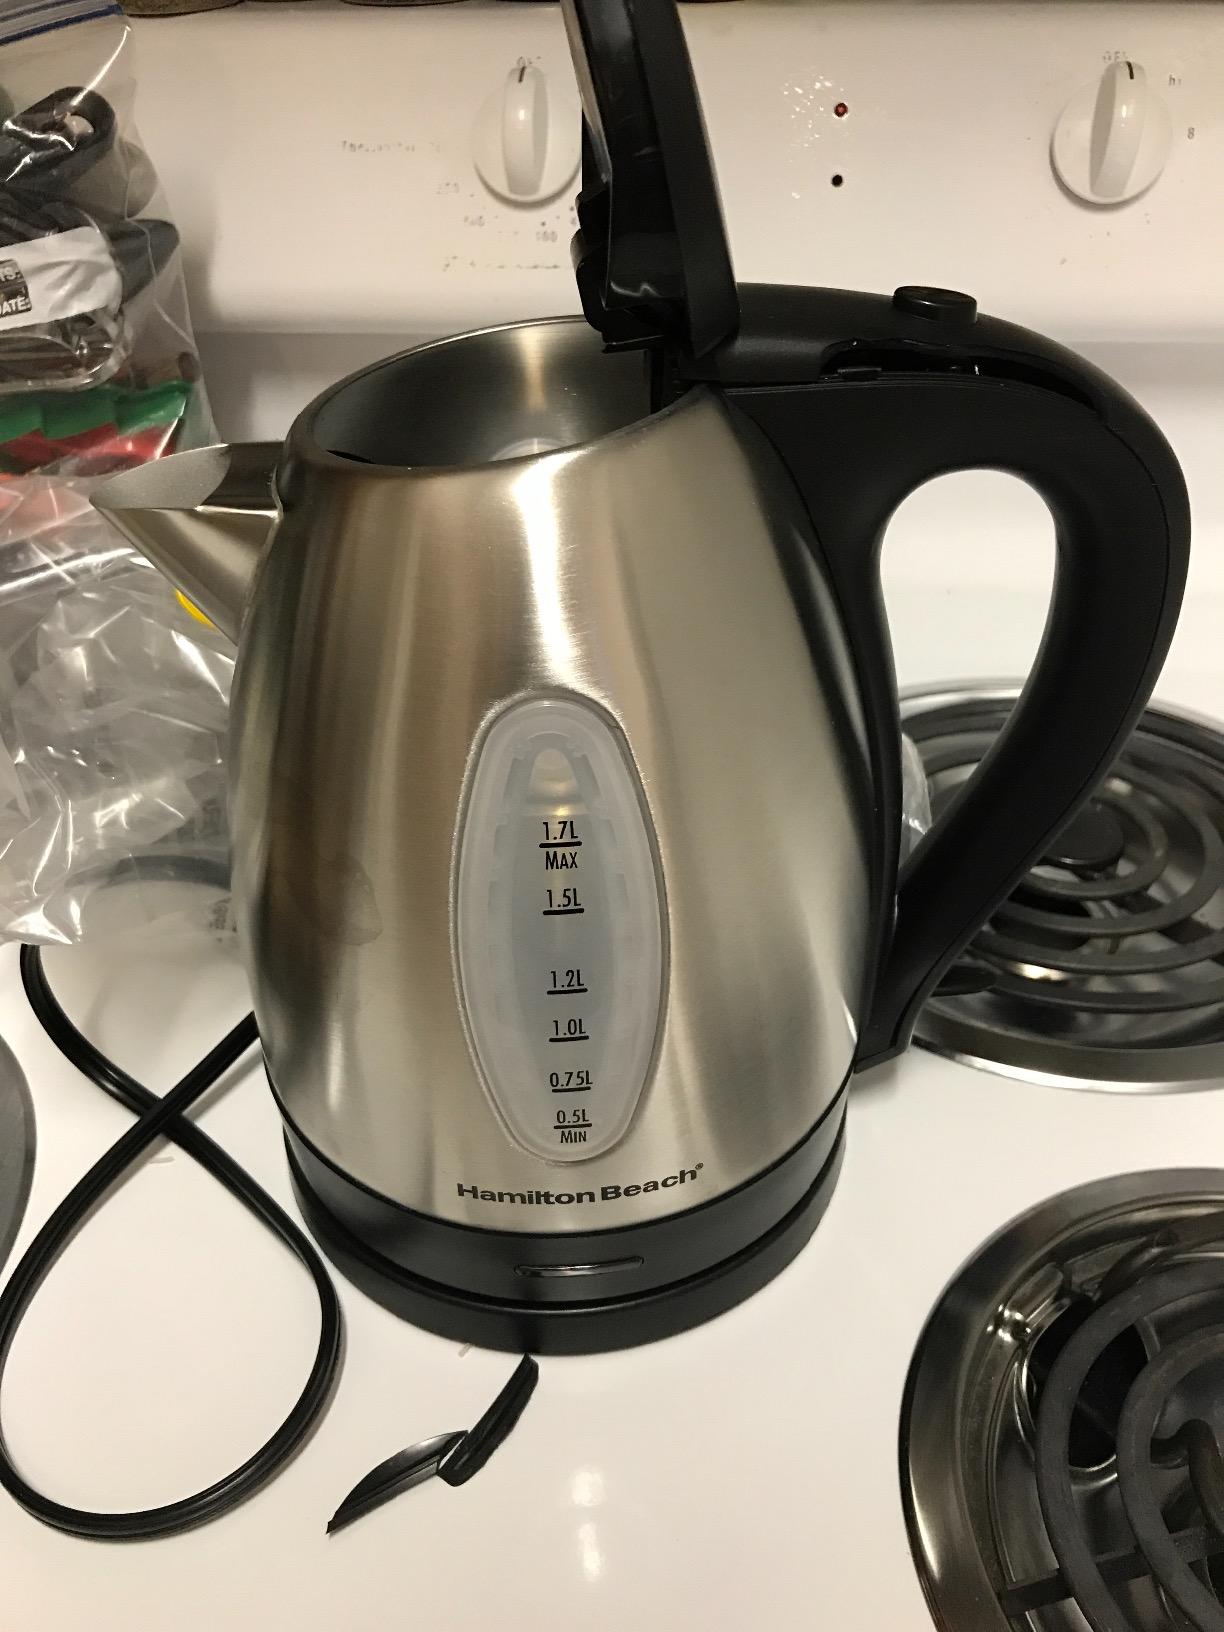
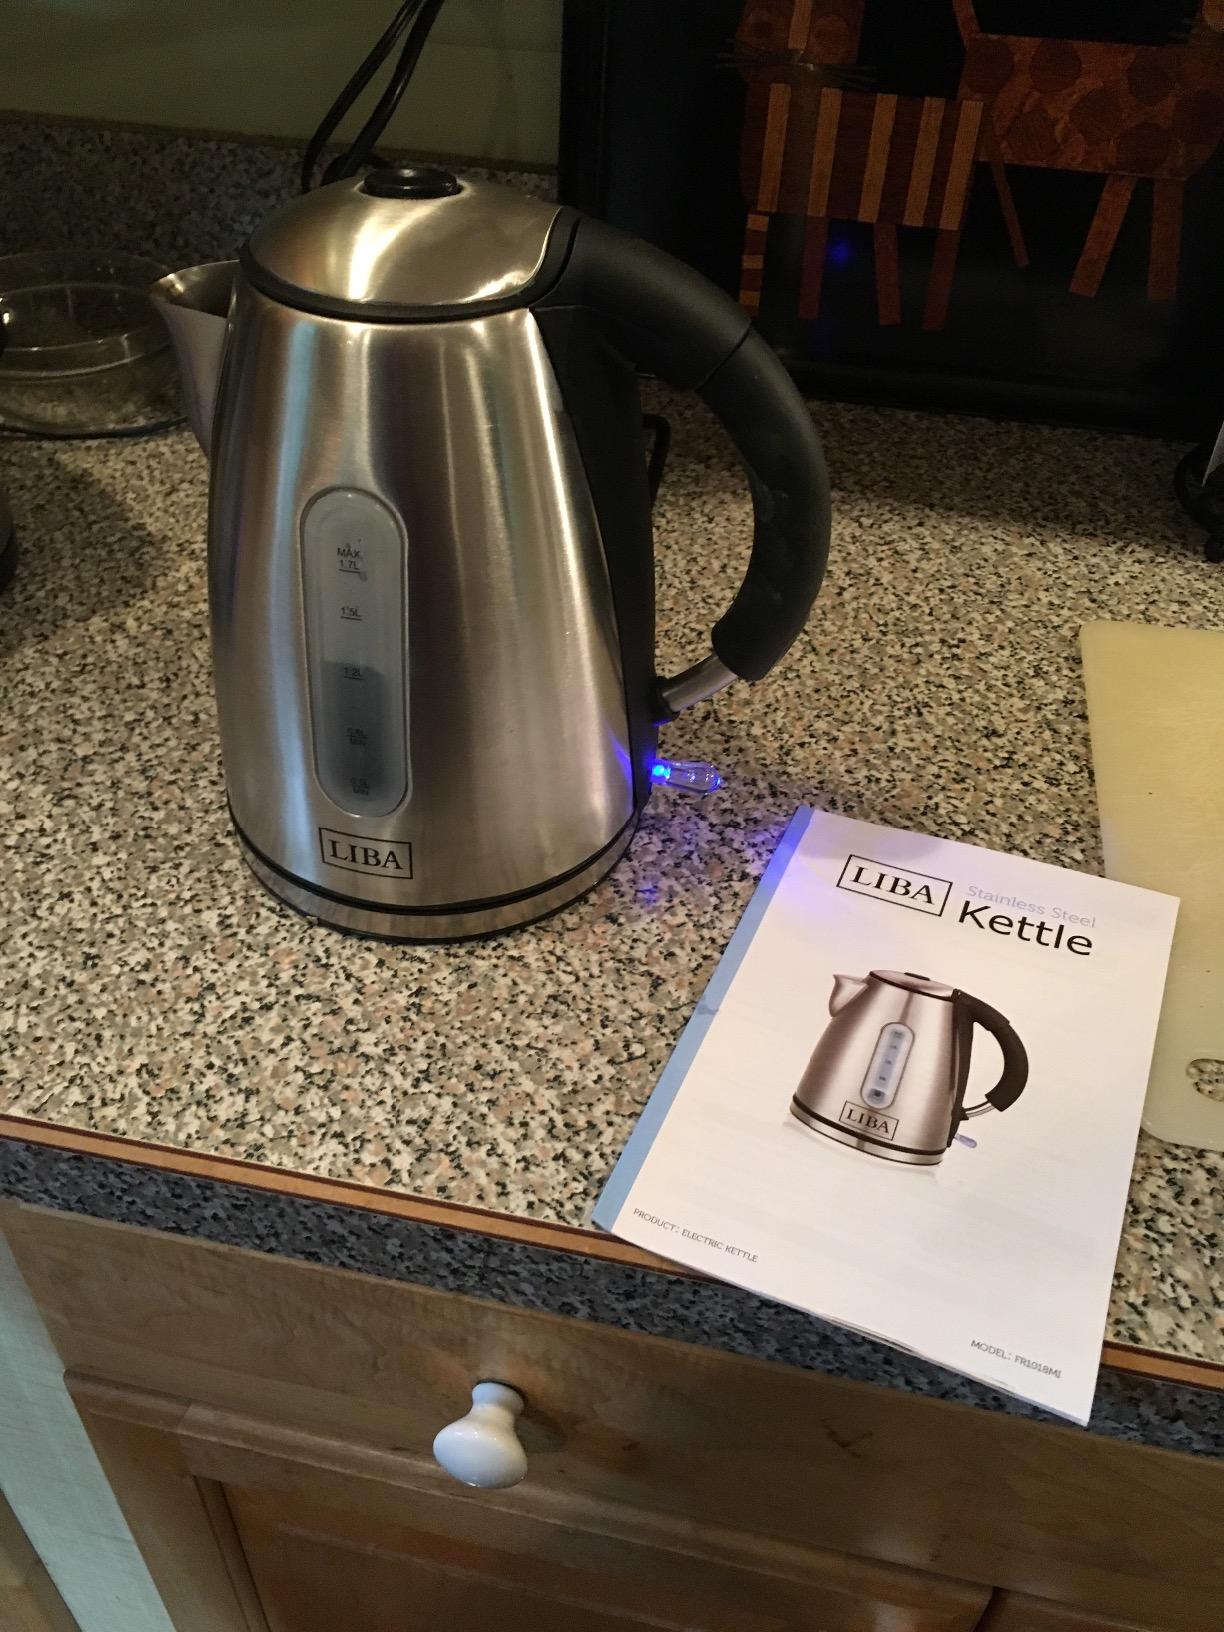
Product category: items_kettle
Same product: no